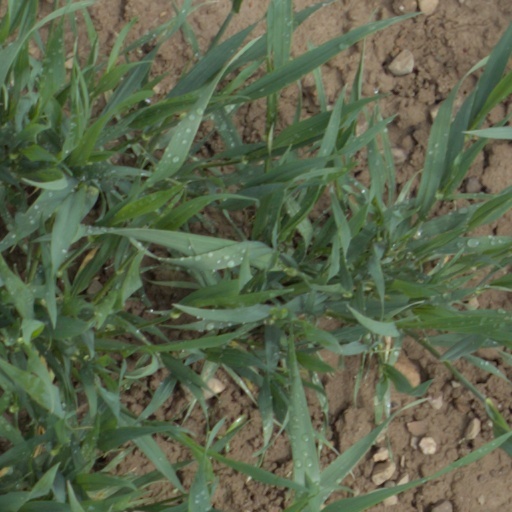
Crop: wheat